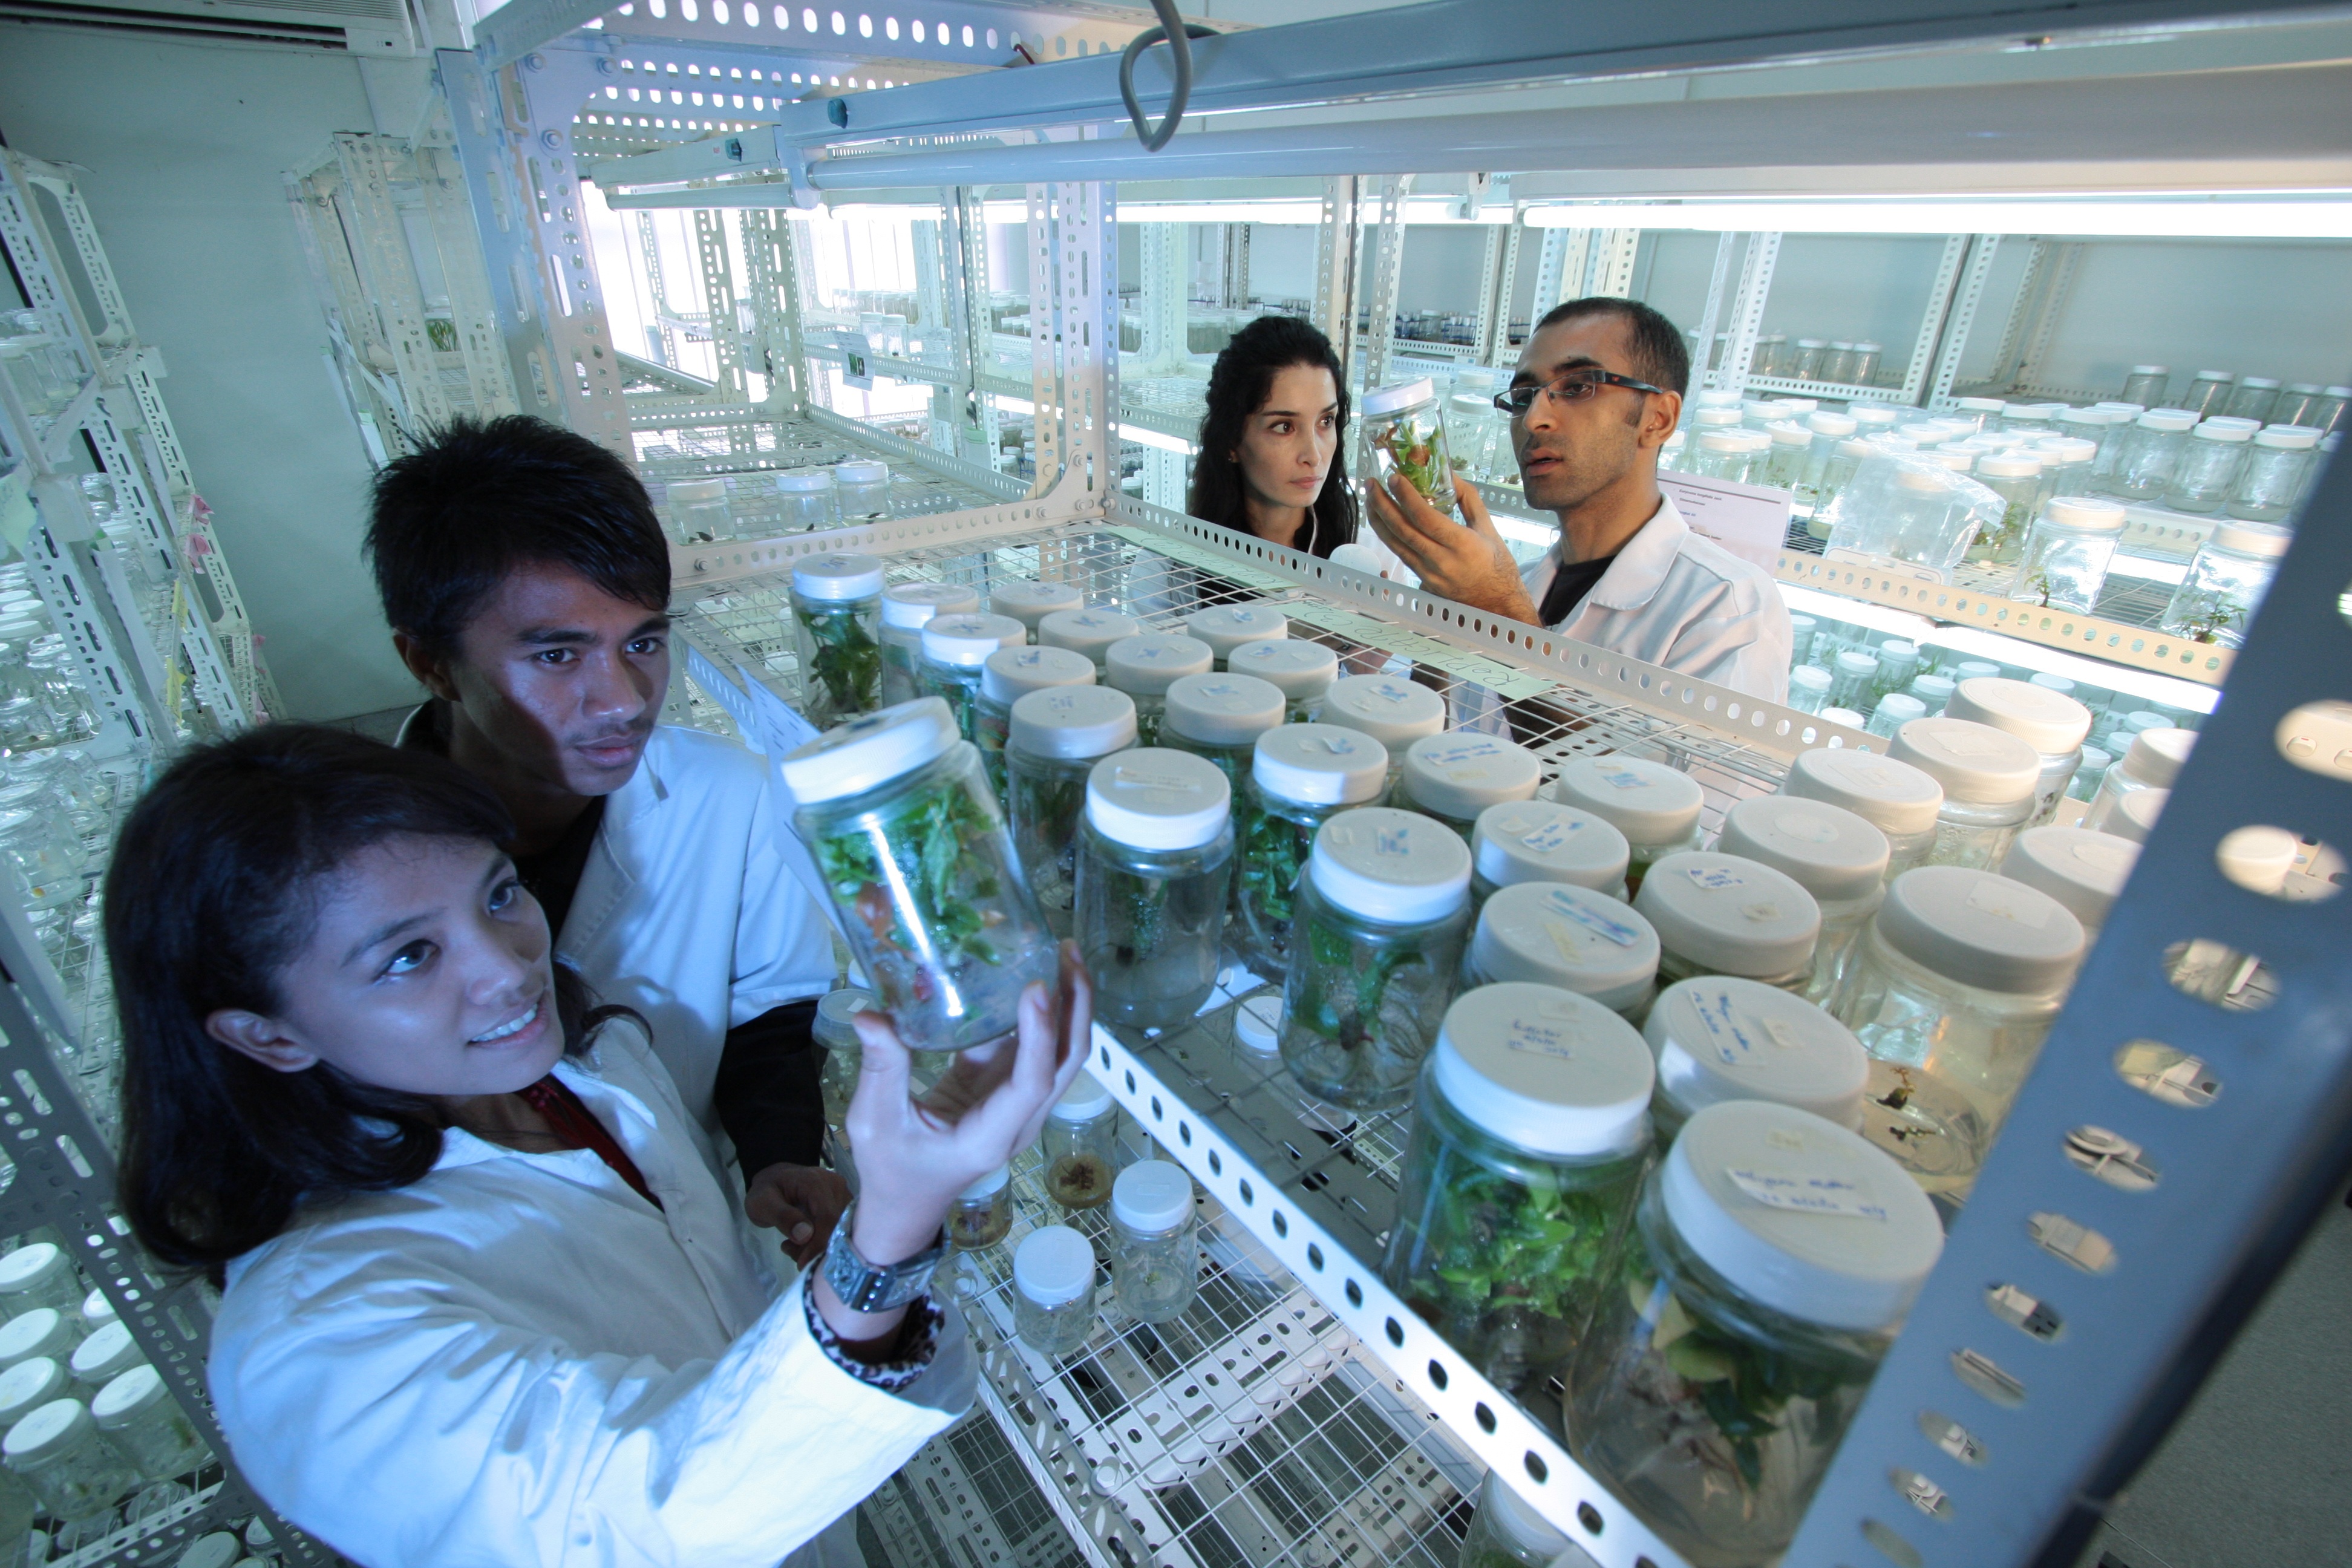
technology, meal, biology, agriculture, research, laboratory, innovation, scientists, biotechnology, sense